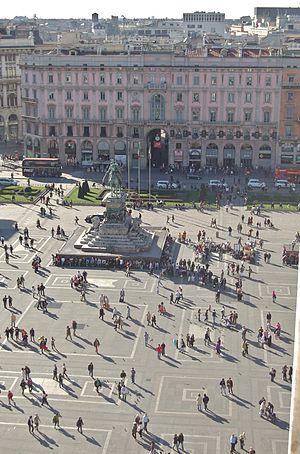
La piazza del Duomo est la place principale de Milan, c'est le vrai cœur urbain et commercial de la ville depuis plus de sept siècles. Véritable centre vital de la cité, les Milanais s'y retrouvent pour célébrer les événements importants.